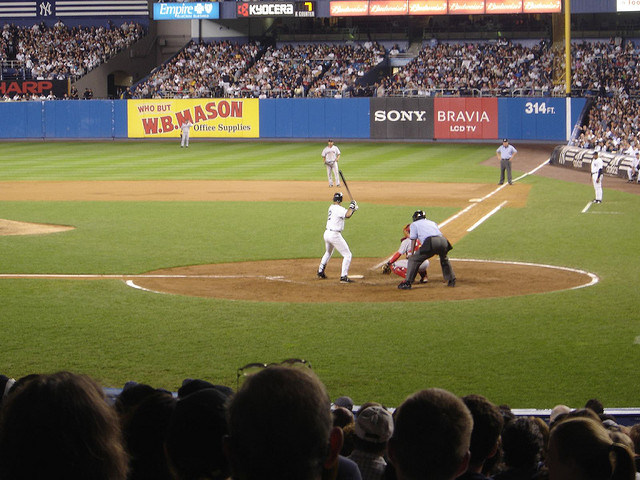
user: Given an image and a question. Answer the question in a short answer. Question: What event is this? Short Answer:
assistant: baseball